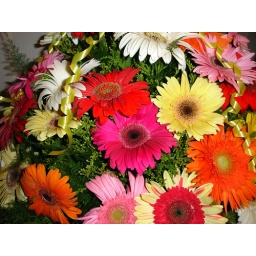
Thats what we gave to the person in return for the video iPod! Oh yeah, we also gave some chocolates...